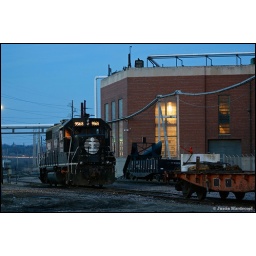
An IC geep idles amongst MOW cars at the CN yard office in downtown Cedar Rapids. 2/27/2004